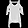
Label: Shirt